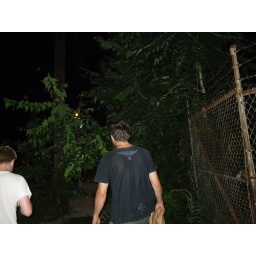
cope gave some woman sitting in a car a high life.